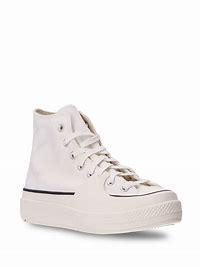
Brand: Converse
Model: Ctas